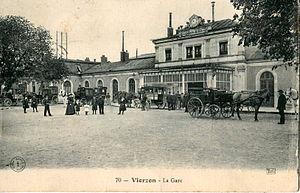
Carte postale ancienne éditée par Th. G. (Catala Frères à Paris) n°70
La gare de Vierzon-Ville est une gare ferroviaire française de bifurcation de la ligne des Aubrais - Orléans à Montauban-Ville-Bourbon, située sur le territoire de la commune de Vierzon, dans le département du Cher, en région Centre-Val de Loire.